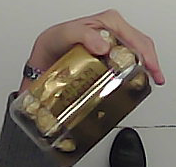
Product: rocher_chocolate